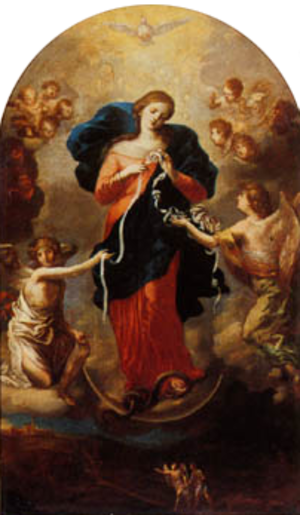
Marie qui défait les nœuds est le nom donné à une dévotion mariale liée à un tableau baroque du XVIIIᵉ siècle.
L'église Saint-Pierre de Perlach est une église romane catholique située dans le centre d'Augsbourg en. Son clocher, le Perlachturm est avec l'hôtel de ville d'Augsbourg un des monuments les plus connus de la ville.